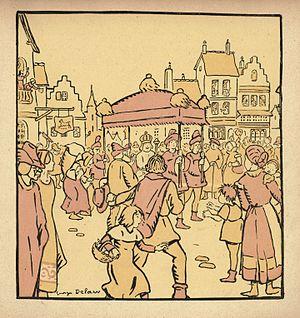
Georges Delaw de son vrai nom Henri Georges Deleau est un dessinateur, décorateur et illustrateur français.